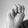
ASL letter: M